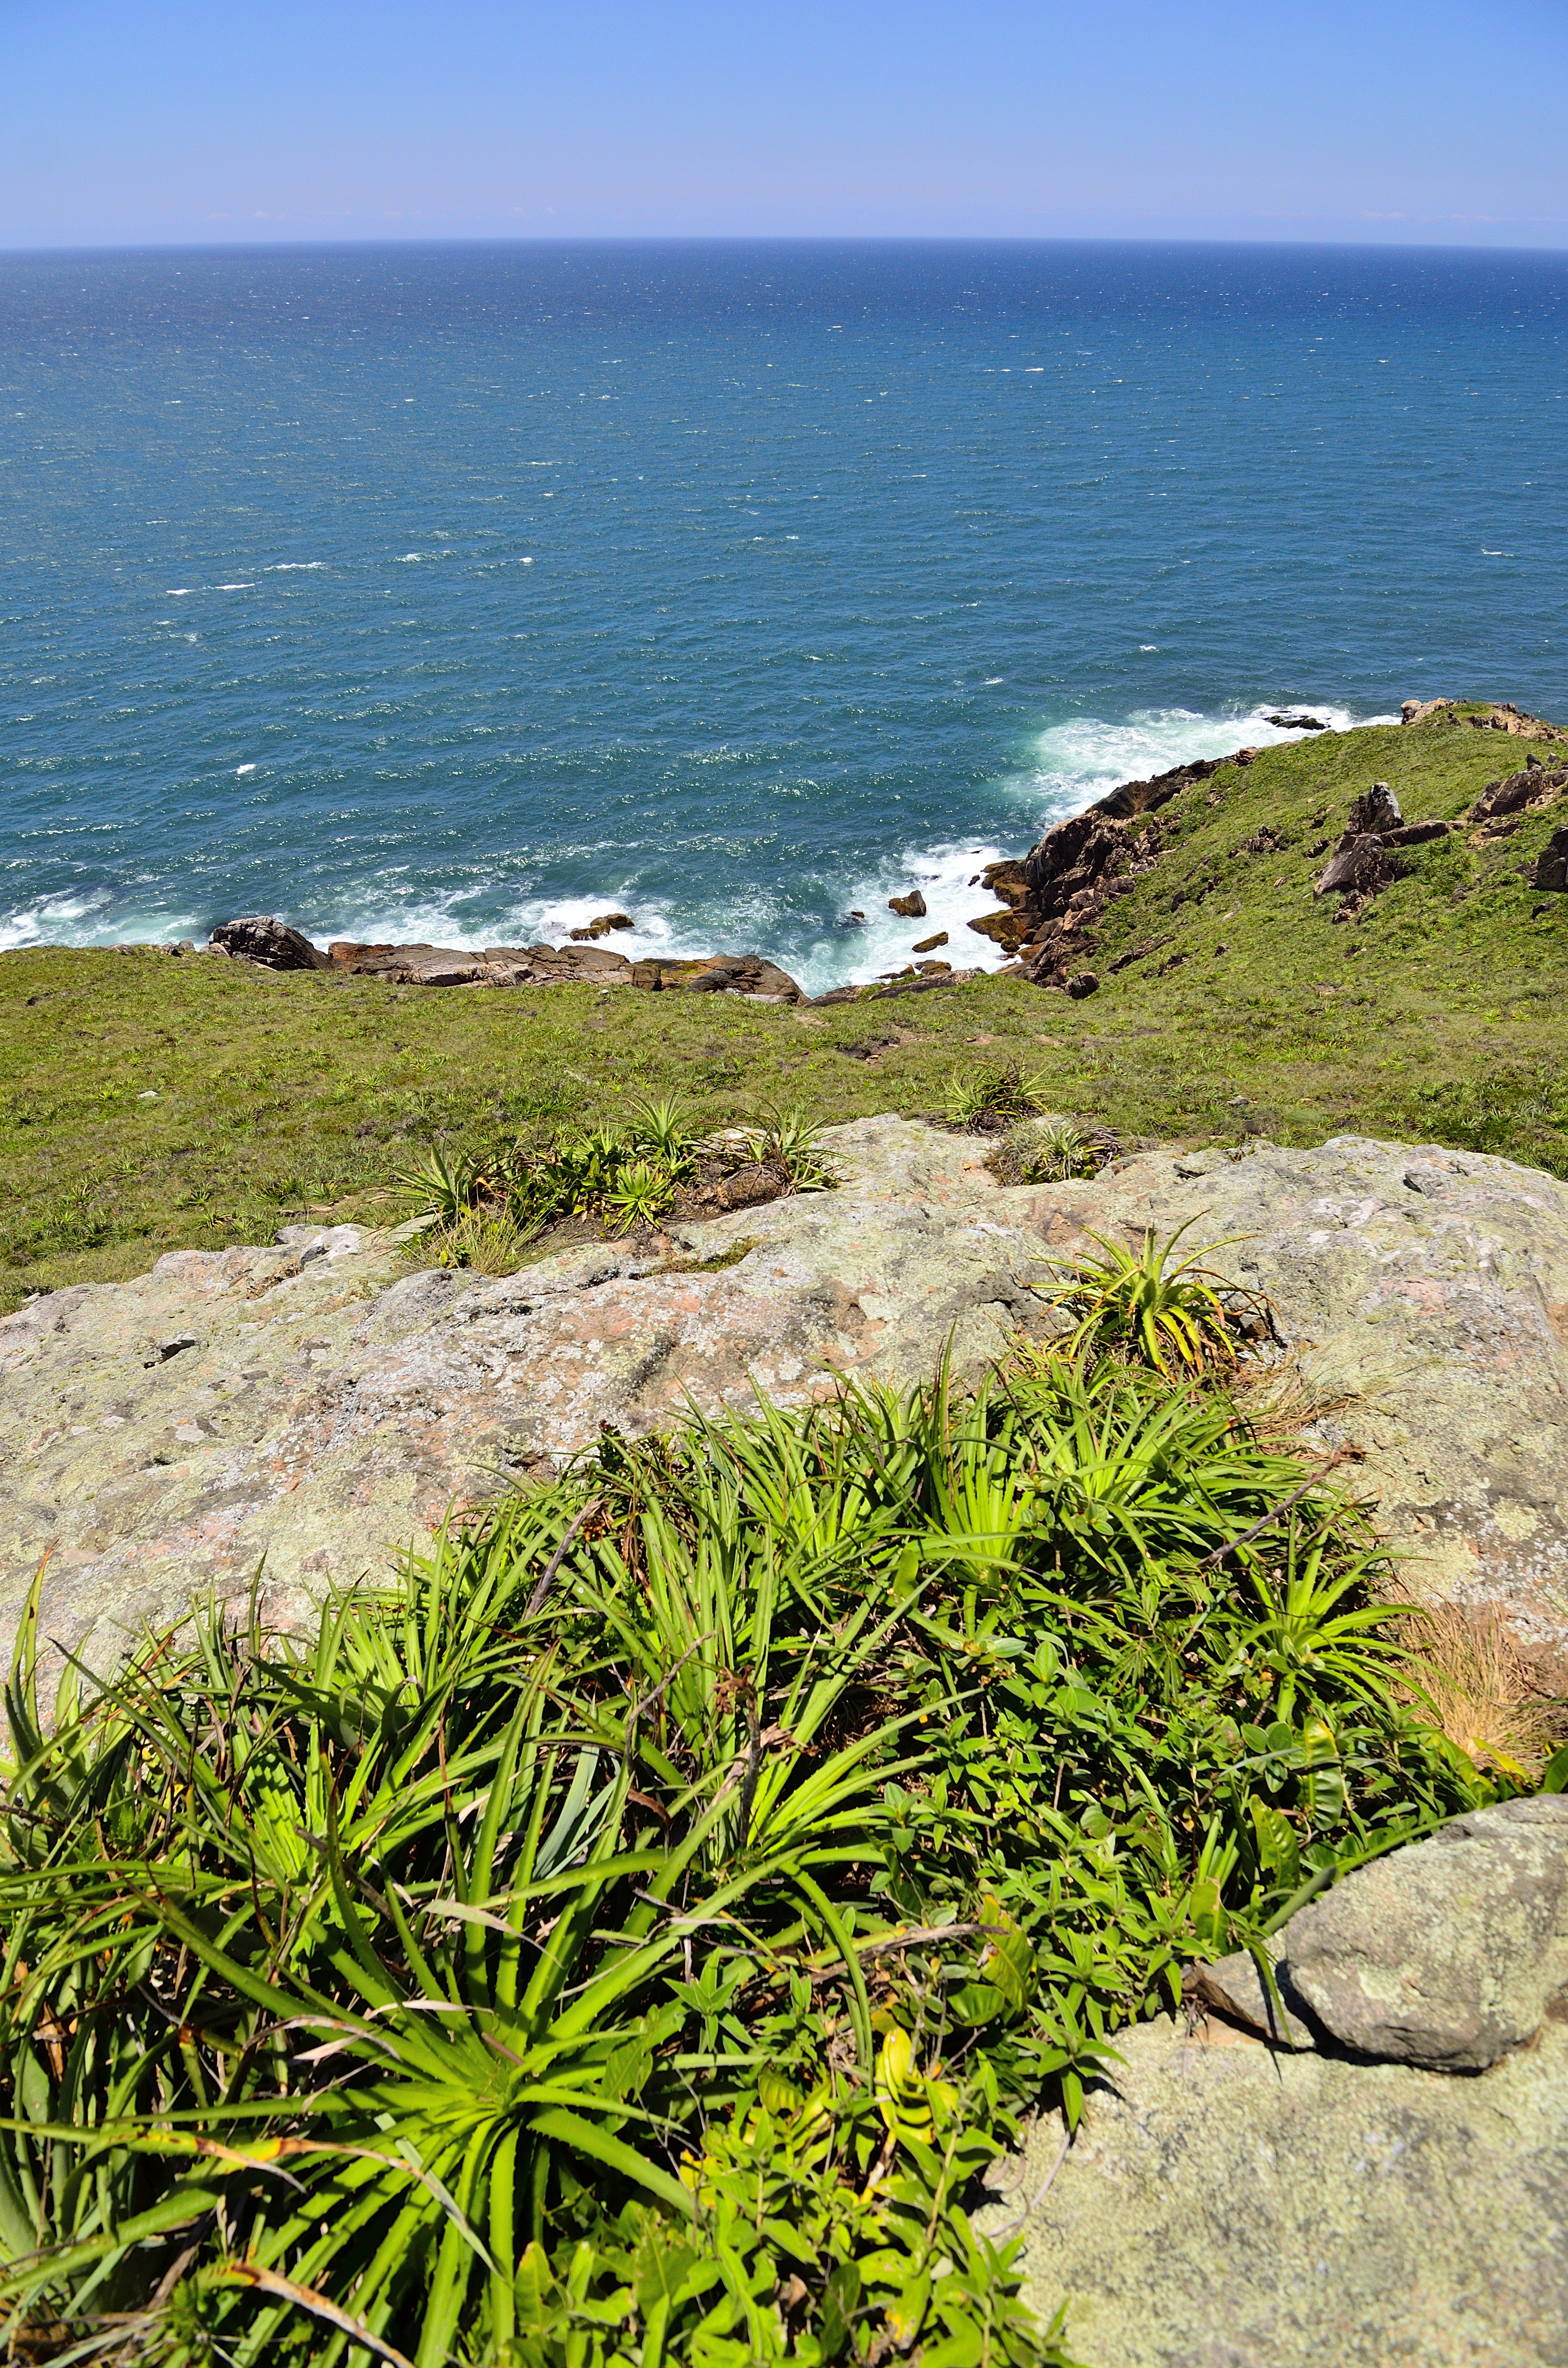
beach, sea, coast, grass, rock, ocean, shore, cliff, cove, bay, terrain, body of water, paisaje, praia, da, coroa, morro, trilha, lagoinhadoleste, lagoinha, tropics, cape, landform